Stephen Warnock

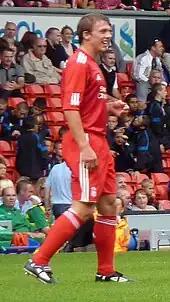
Warnock during Jamie Carragher's testimonial match in 2010

On 26 August 2009, it was confirmed that Aston Villa were in talks with Blackburn over a possible move for Warnock to the Villa Park club. The next day it was confirmed that 27-year-old Warnock had signed a four-year contract with Villa. He scored his first goal for Villa in the League Cup semi-final second leg victory over former club Blackburn Rovers on 20 January 2010, which ended 6–4 to Aston Villa.